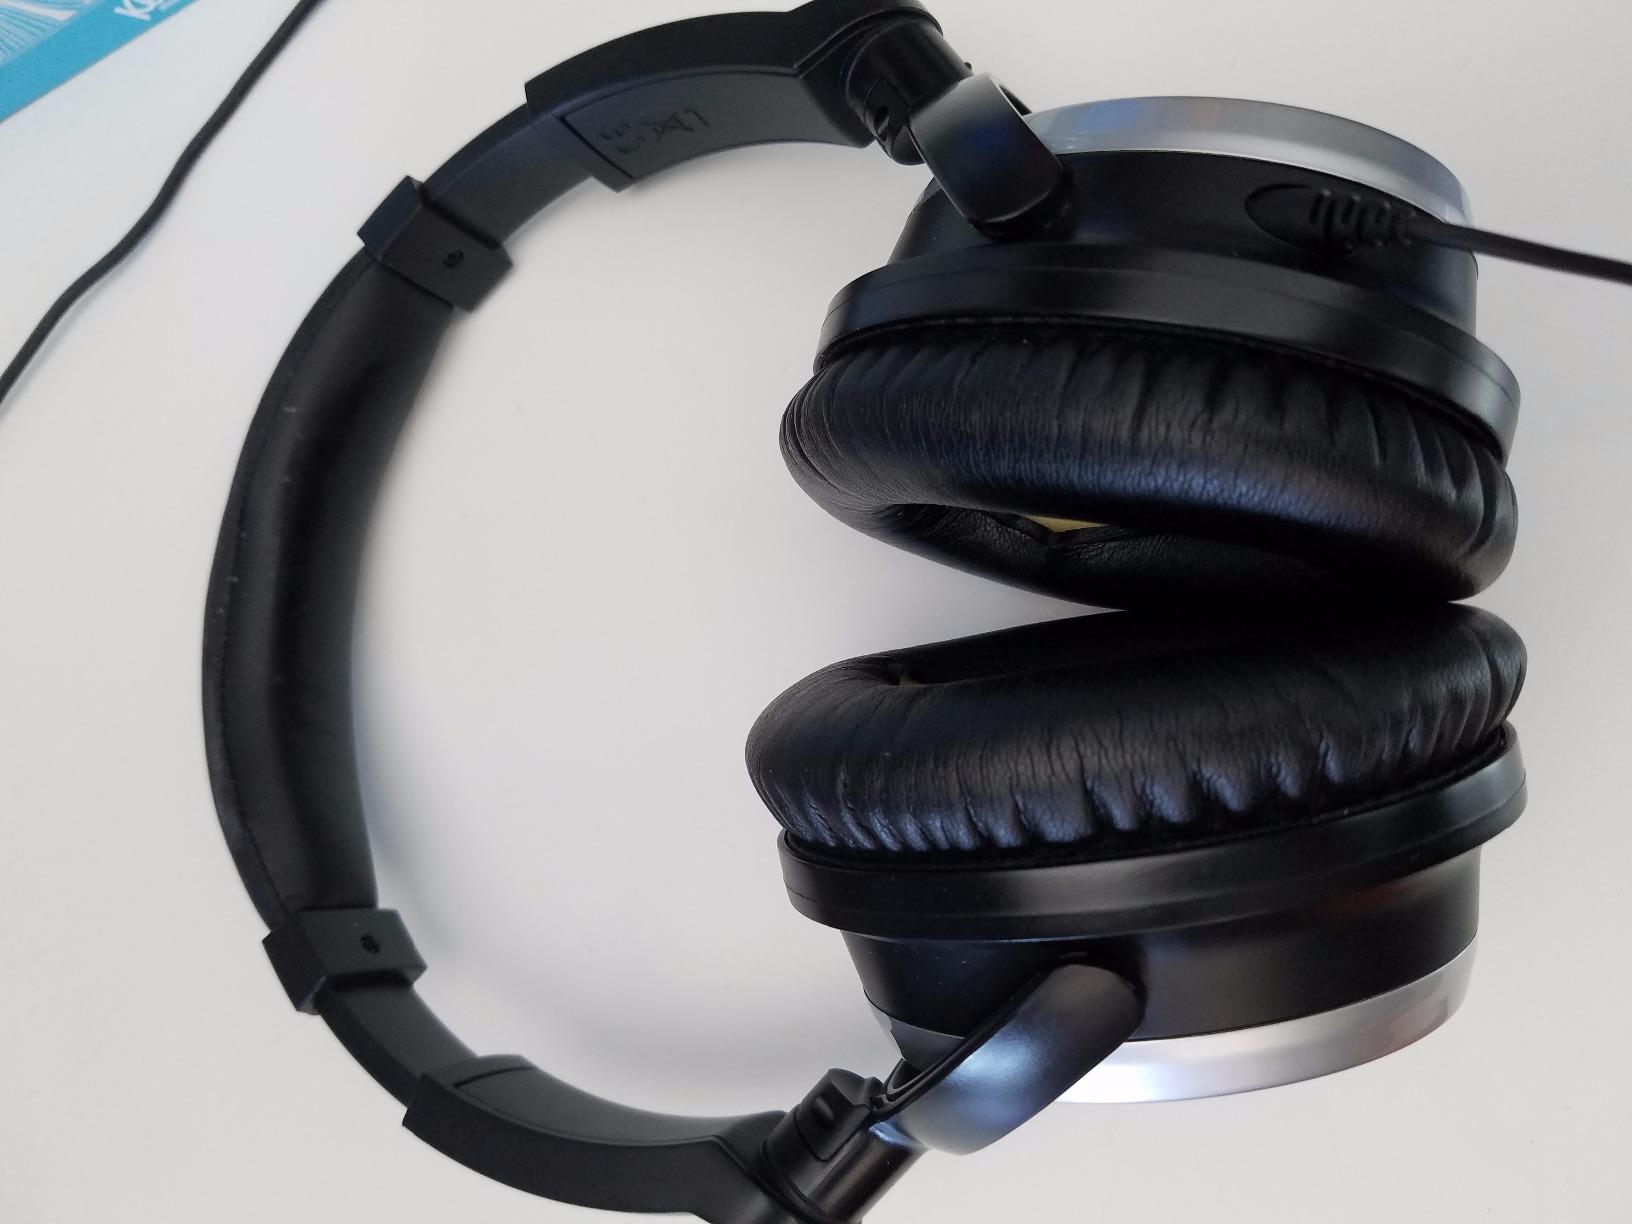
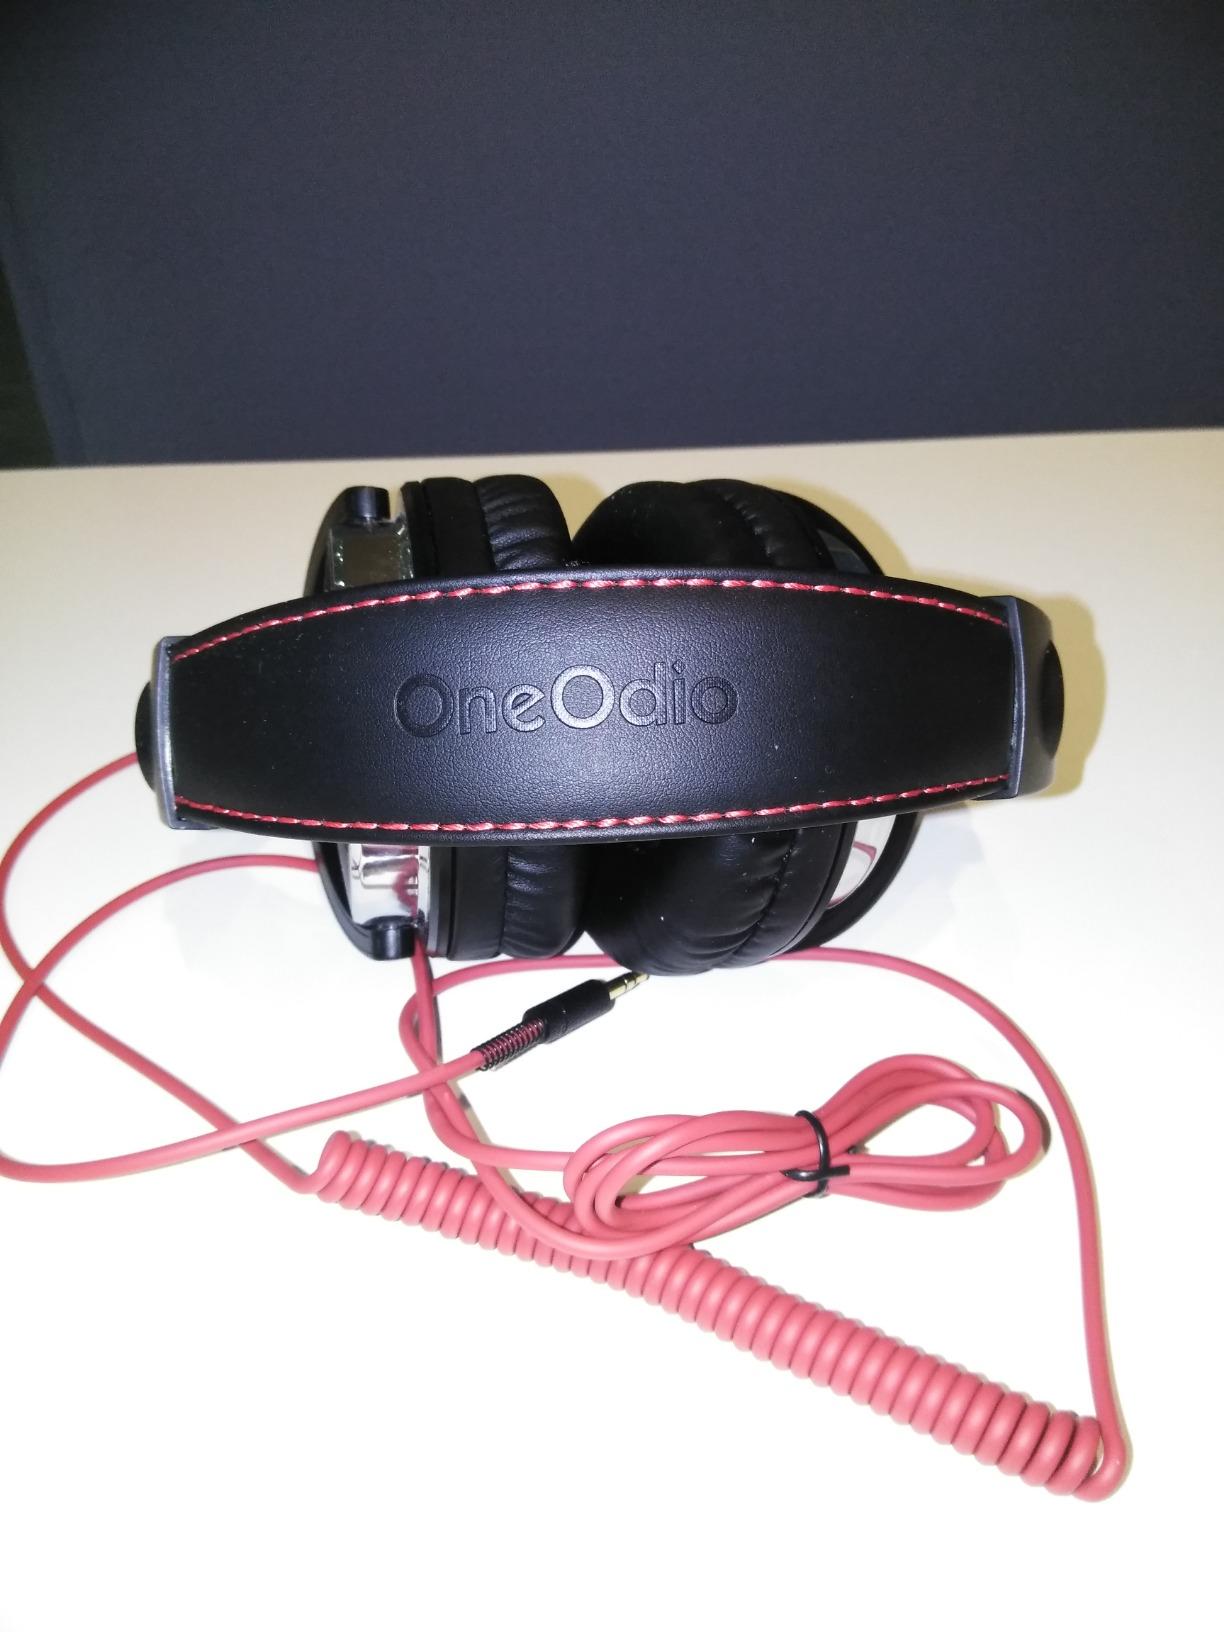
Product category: headphones
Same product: no